Eight Tigers

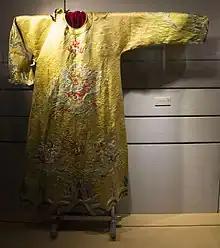
The dragon robe which the Zhengde emperor gifted to the Eight Tigers to wear, even though it had traditionally been a privilege reserved only for royalty

The eunuchs were able to expand their roles within the palace to control the rest of the government structure. Many of these positions became available for the Eight Tigers after the governmental purge after the 1506 petition. For instance, the eunuch Director of Ceremonies usually controlled the Western or Eastern Depots, as well as the Embroidered-Uniform guard, who "exercised almost unlimited police and governmental authority", with a greatly feared prison.